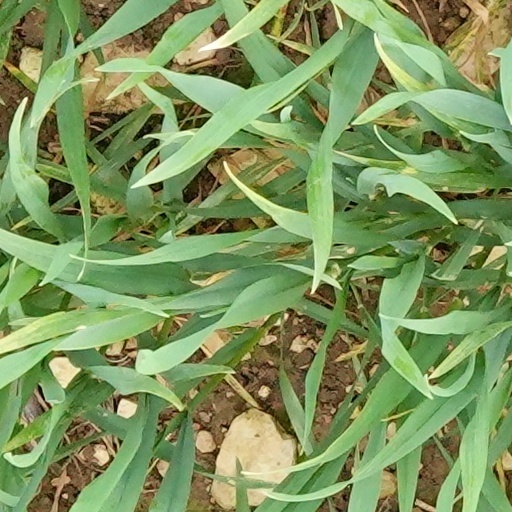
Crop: wheat